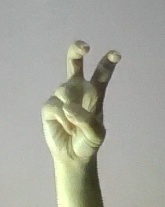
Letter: toot